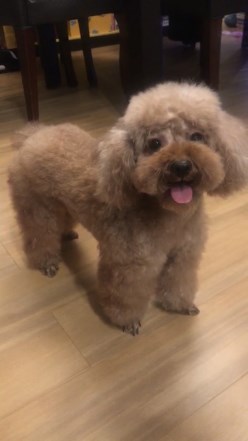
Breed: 7449-n000128-teddy